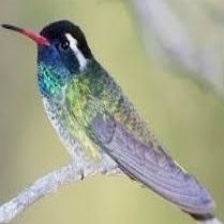
Species: WHITE EARED HUMMINGBIRD
Scientific name: BASILINNA LEUCOTIS
ImageNet parent category: hummingbird